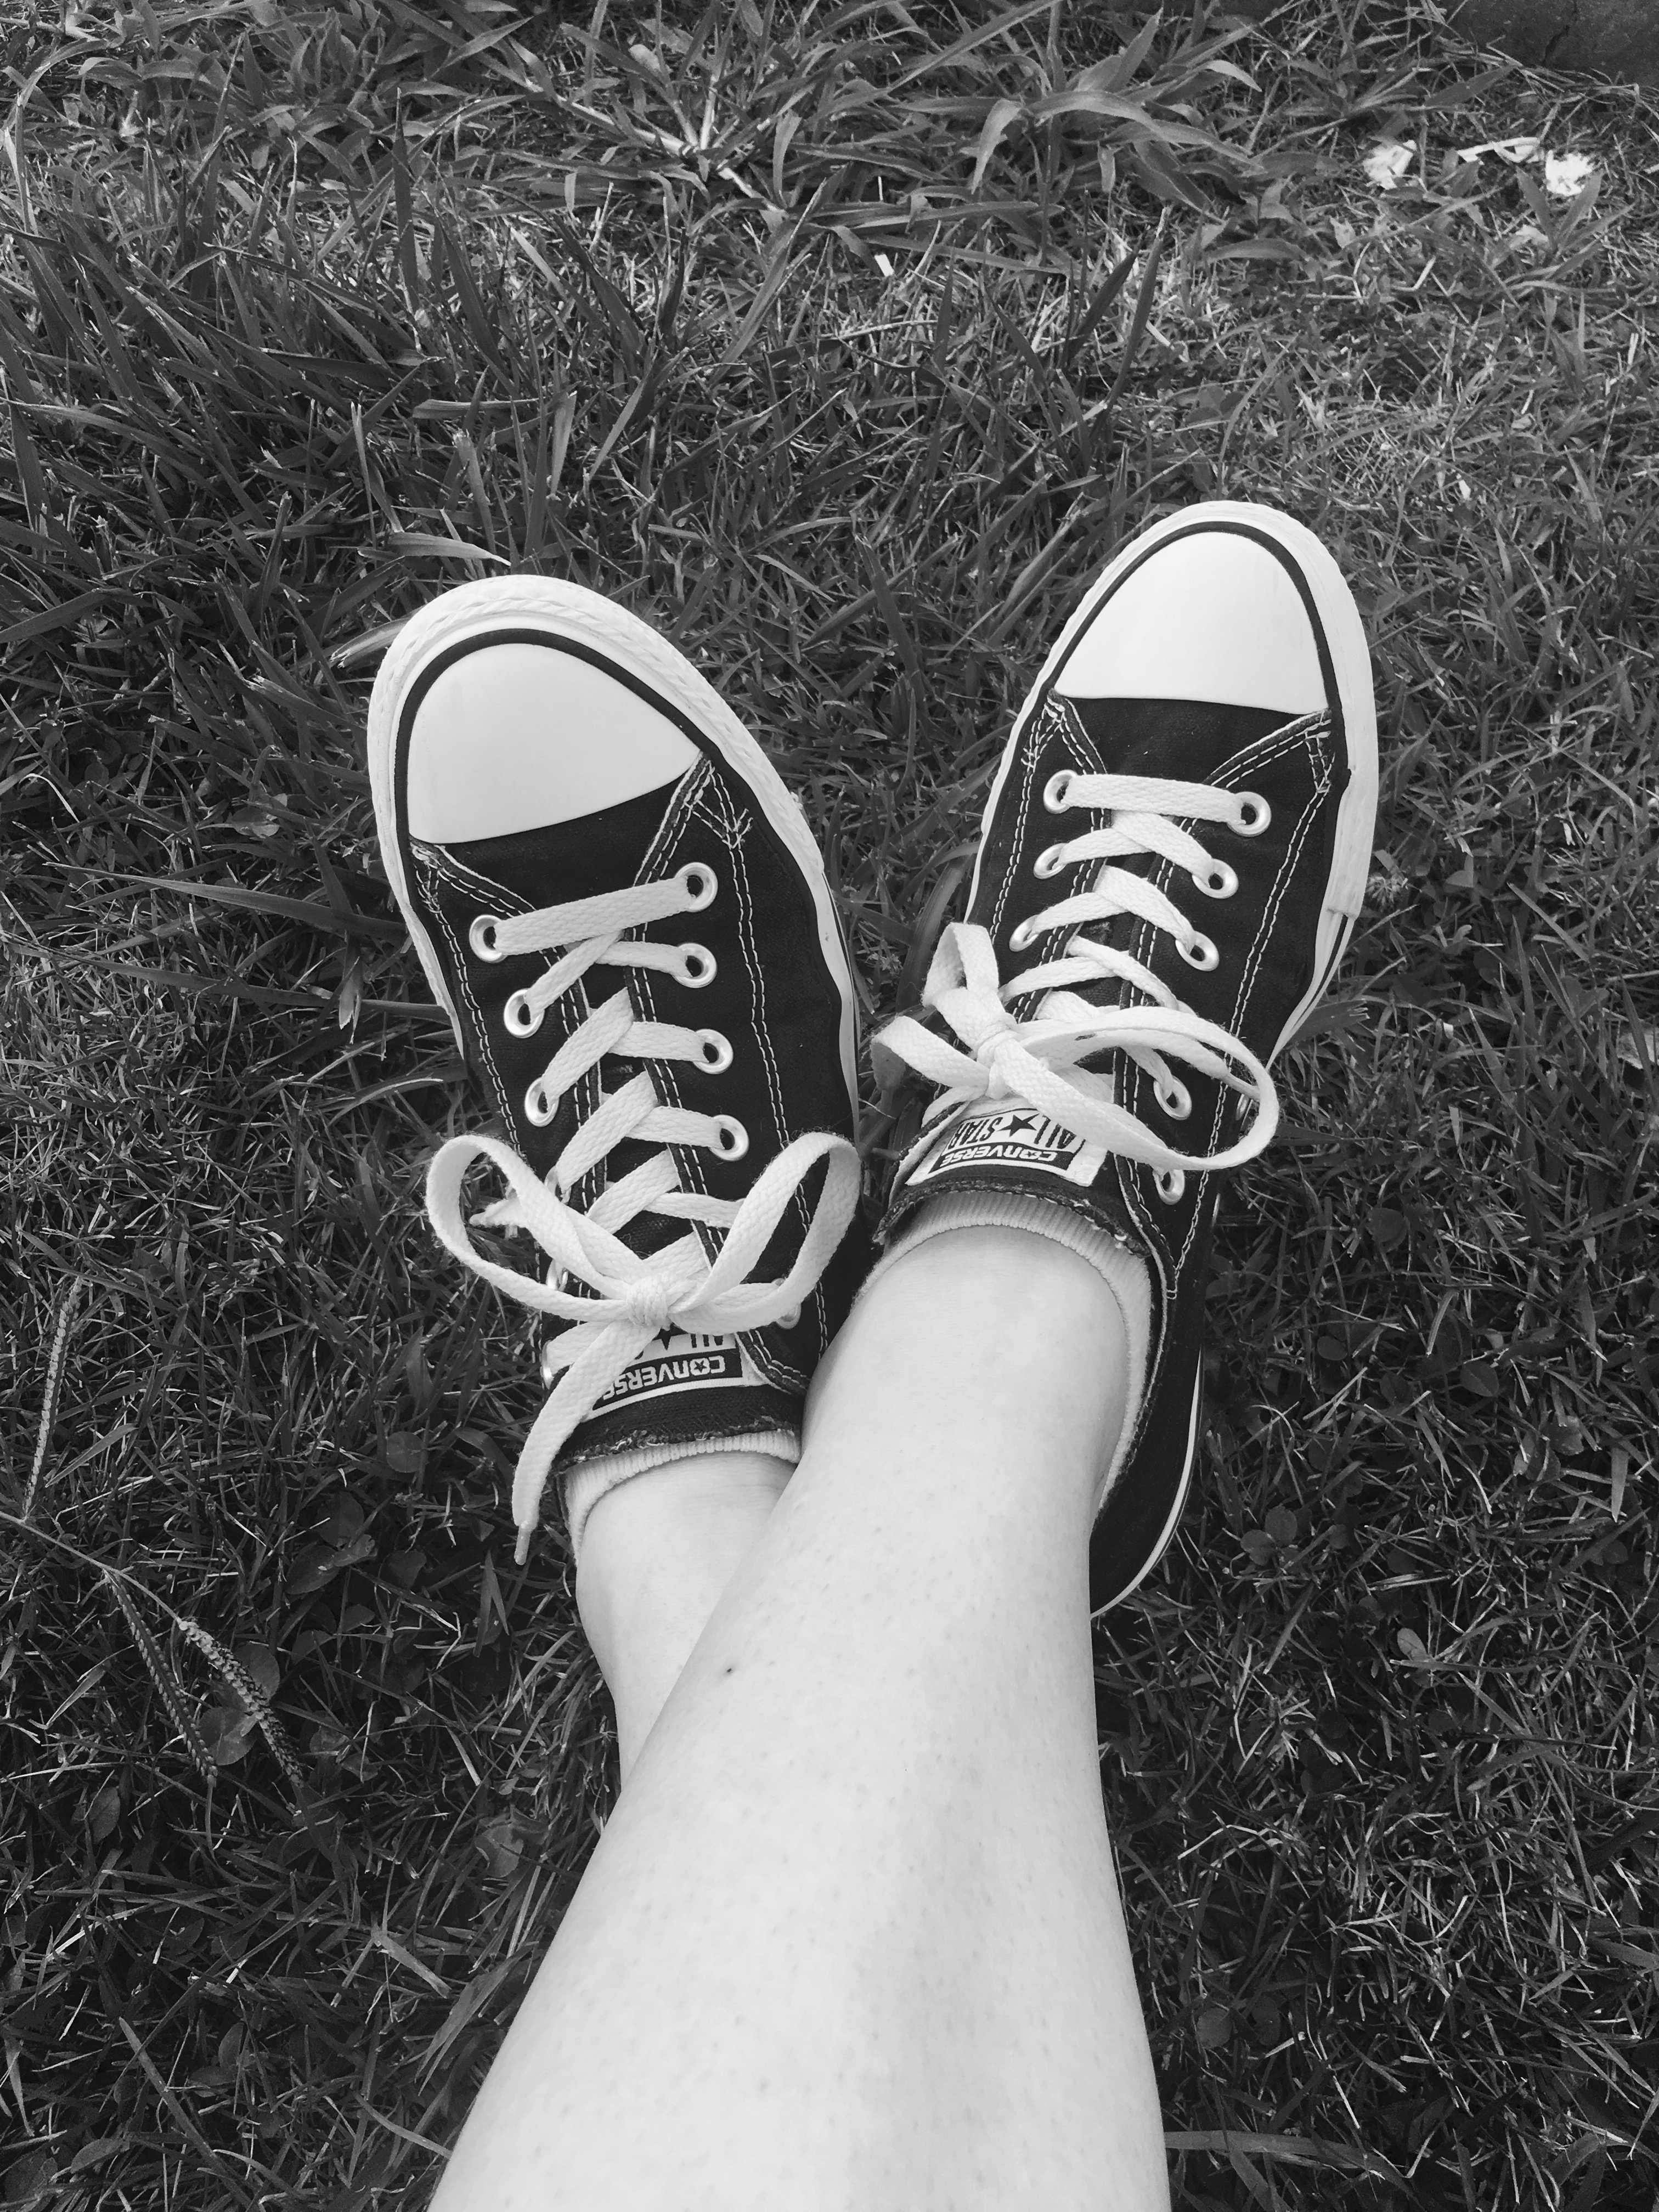
hand, shoe, black and white, white, black, monochrome, arm, drawing, footwear, monochrome photography